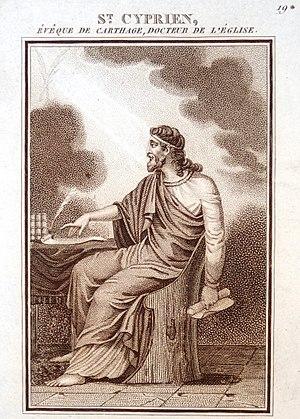
Saint Cyprien évêque de Carthage
Cyprien de Carthage, de son vrai nom Thascius Caecilius Cyprianus, né vers 200 et mort en martyr le 14 septembre 258 sous la persécution de Valérien, est un Berbère converti au christianisme, évêque de Carthage et Père de l'Église. Il est, après saint Augustin, l'un des plus grands témoins de la doctrine de l'Église latine des premiers siècles.